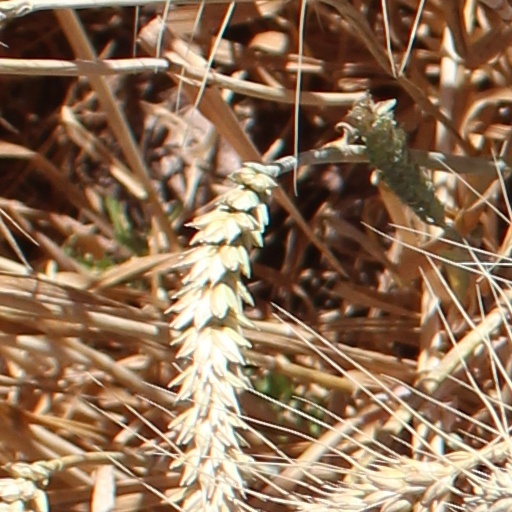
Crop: wheat